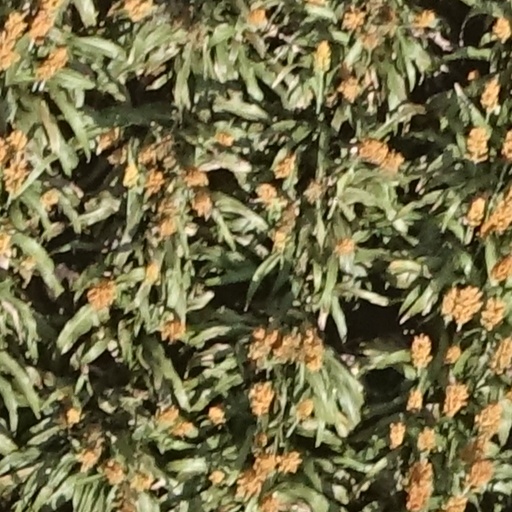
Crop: sorghum